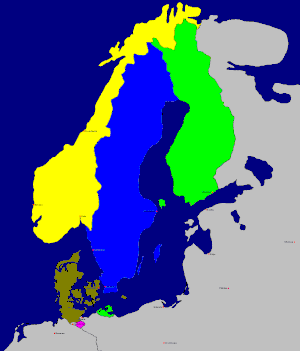
Frederik 6. / Frederik VI ved Wienerkongressen 1814-1815 / Kongressens forhandlinger
De danske og svenske bytninger: Storhertugdømmet Finland erobres af Kejserriget Rusland i 1809 (lysegrøn). Norge opgives til kongen af Sverige i 1814 (gul). Danmark overtager Sveriges besiddelse i Nordtyskland, i 1815 gives disse besiddelser til Preussen, som overdrager hertugdømmet Lauenburg til Danmark.
Frederik VI var konge af Danmark fra 1808 til 1839 og af Norge fra 1808 til 1814. Før han blev konge, var han kronprinsregent af Danmark-Norge fra 1784 til 1808.